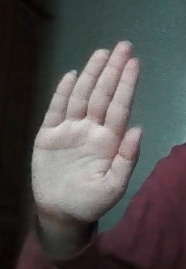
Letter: seen